Wet Hot American Summer (franchise)

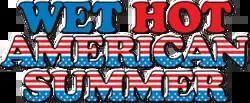

Wet Hot American Summer is an American satirical comedy media franchise created by David Wain and Michael Showalter with stories centered on Camp Firewood, a summer camp located near Waterville, Maine. Since the release of the 2001 film, the franchise has expanded to include a documentary film, two television series, two books, a tabletop role-playing game and a soundtrack.